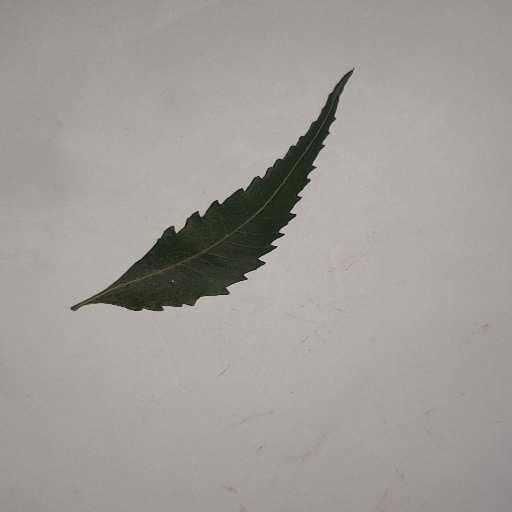
Species: Neem
Leaf condition: Healthy Leaf